Qanita Jalil

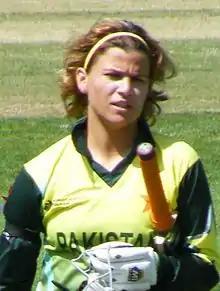
Qanita Jalil in 2009

Qanita Jalil (born 21 March 1978) is a Pakistani former cricketer who played as a right-arm fast-medium bowler and right-handed batter. She appeared in 66 One Day Internationals and 51 Twenty20 Internationals for Pakistan between 2005 and 2015. She played domestic cricket for Peshawar, Abbottabad and Zarai Taraqiati Bank Limited.